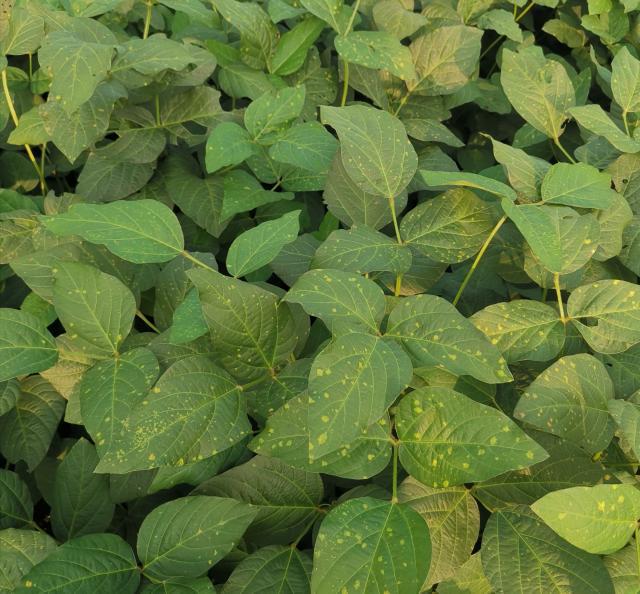
Plant: Soybean
Disease: soybean downy mildew